Zetsuai 1989

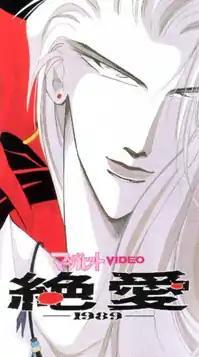
Cover of the Japanese VHS release of the "Zetsuai 1989" OVA

is a Japanese manga series written and illustrated by Minami Ozaki. It is a (male-male romance) series that follows the relationship between a rock musician and a soccer prodigy. Originally serialized in the manga magazine "Margaret" beginning in 1989, the series has produced a variety of adaptations and spin-offs, including the sequel series , two original video animations (OVAs), a series of soundtrack albums, and several light novels. "Zetsuai 1989" has been noted by critics as a major work of the genre, and was one of the first works in the genre to reach an international audience.